Ole Kolterud

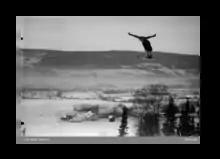
Kolterud in 1928.

Ole Kolterud (1 May 1903, Nordre Land – 6 December 1974) was a Norwegian skier.